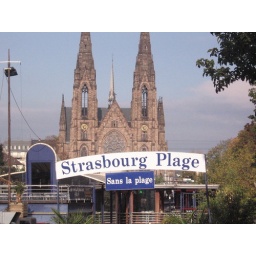
This sign was standing over a wide sidewalk next to the river. No sand anywhere!